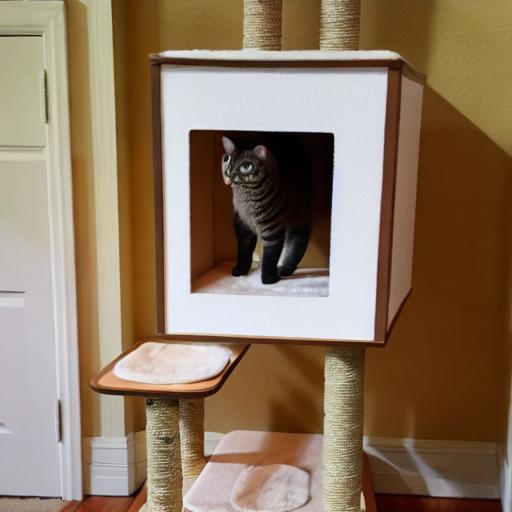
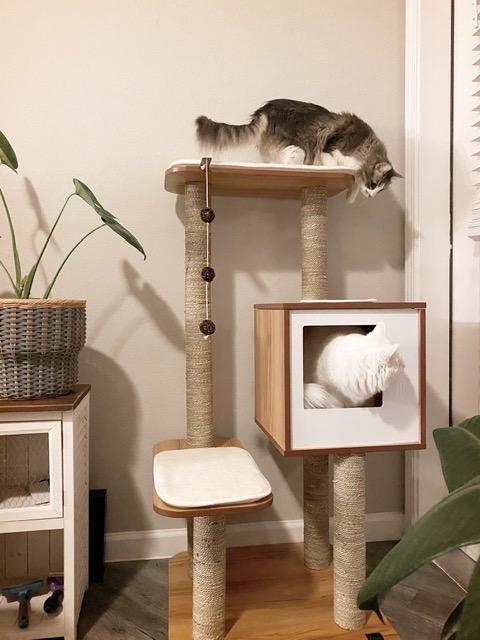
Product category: items_cat tree
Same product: no